Force 10 from Navarone (film)

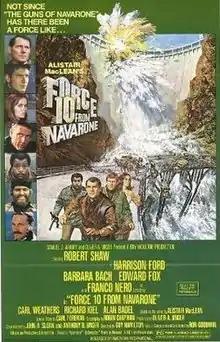
US film poster by Brian Bysouth

Force 10 from Navarone is a 1978 action war film loosely based on Alistair MacLean's 1968 novel of the same name. It is a sequel to the 1961 film "The Guns of Navarone". The parts of Mallory and Miller are played by Robert Shaw (who died before the film was released), and Edward Fox, succeeding in the roles originally portrayed by Gregory Peck and David Niven. It was directed by Guy Hamilton and also stars Harrison Ford, Carl Weathers, Barbara Bach, Franco Nero (in a role previously played by Tutte Lemkow), and Richard Kiel.